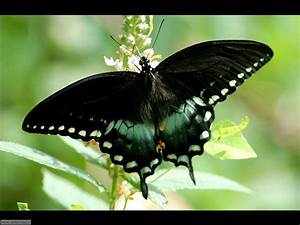
Label: farfalla